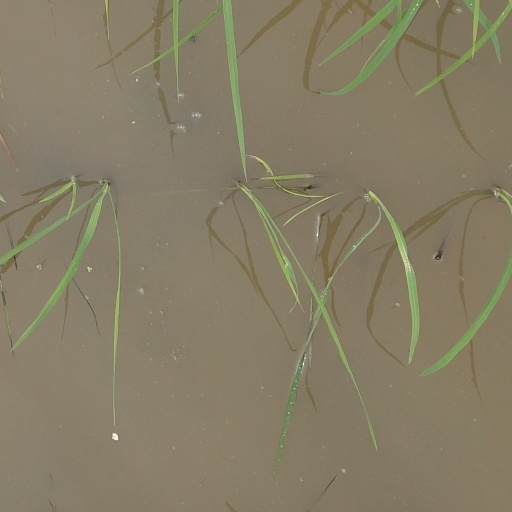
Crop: rice